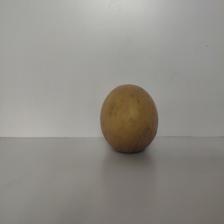
Size: Large